Aliens vs. Predator: Requiem (video game)

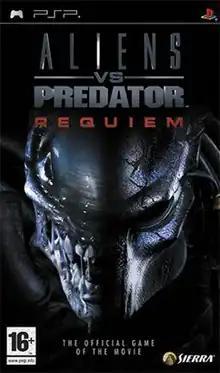
European cover art

Aliens vs. Predator: Requiem is a 2007 action game exclusive to the PlayStation Portable, developed by Rebellion Developments and published by Vivendi Games. It was released in November 2007 in North America and Europe, and December 2007 in Australia. It is part of the "Alien vs. Predator" franchise, an amalgamation of the "Alien" and "Predator" franchises. "Aliens vs. Predator: Requiem" is a tie-in to the , which was released shortly after the game.